1945–1960 in Western fashion

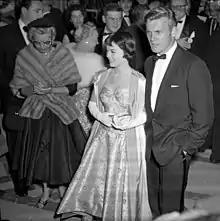
Natalie Wood (center, with Tab Hunter) and Louella Parsons wear ballerina-length evening dresses at the Academy Awards, 1956.

One result of the Post-World War II economic expansion was a flood of synthetic fabrics and easy-care processes. "Drip-dry" nylon, orlon and dacron, which could retain heat-set pleats after washing, became immensely popular. Acrylic, polyester, triacetate and spandex were all introduced in the 1950s. During the 1940s nylon stockings were an incredibly popular product as they were a lightweight alternative to silk and wool stockings. For the duration of WW2 the Du Pont company produced nylon exclusively for the war effort. At the end of 1945 the demand for nylon stockings was so great that Nylon riots ensued at stores selling the products.